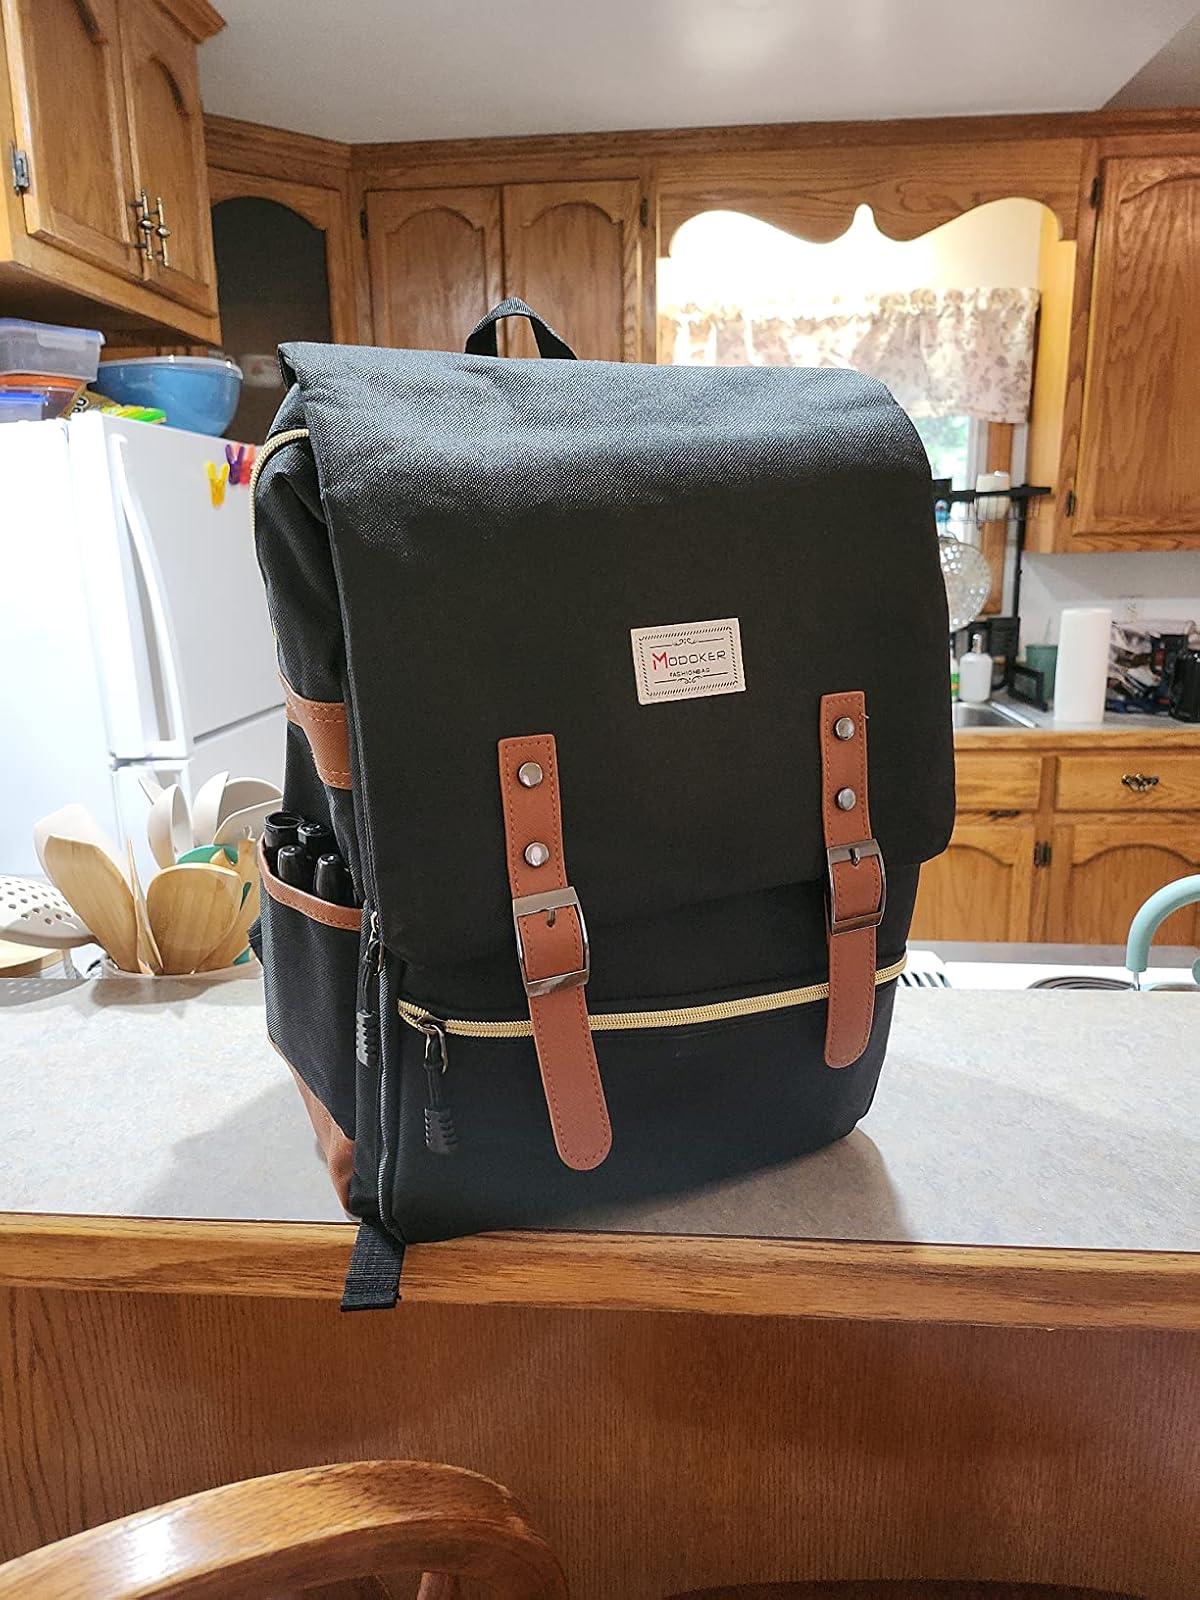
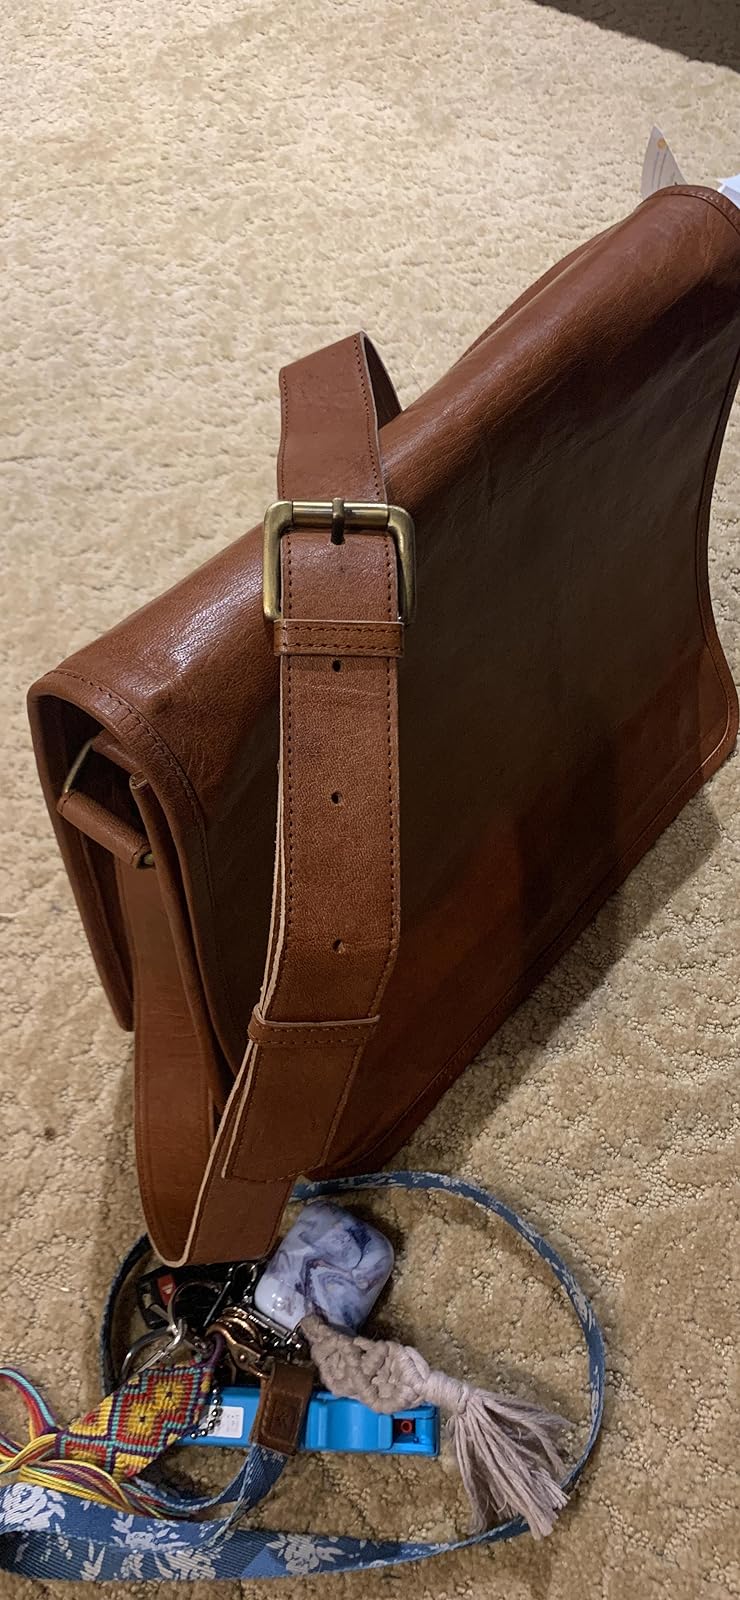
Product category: bag
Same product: no